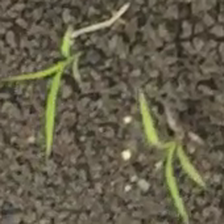
Weed species: Digitaria_SP_(Digitaria Sanguinalis )